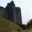
Label: castle